Walk the Line (TV series)

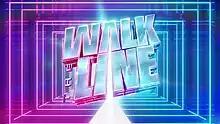

Walk the Line is a British music competition television series created and produced by Lifted Entertainment and Syco Entertainment. The ITV programme is presented by Maya Jama with a judging panel consisting of Gary Barlow, Craig David, Dawn French and Alesha Dixon. Simon Cowell was originally set to be the head judge on the panel, but was replaced by Barlow.